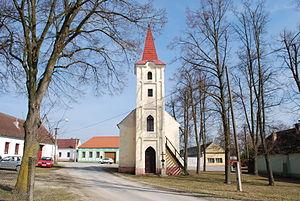
Ponědraž est une commune du district de Jindřichův Hradec, dans la région de Bohême-du-Sud, en République tchèque. Sa population s'élevait à 117 habitants en 2020.